Louis the Pious

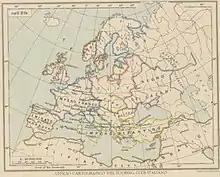
Europe in 814

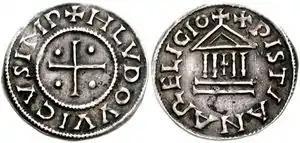
"Denarius" of Louis

While at his palace of Doué, Anjou, Louis received news of his father's death. He rushed to Aachen and crowned himself emperor to shouts of "Vivat Imperator Ludovicus" by the attending nobles.